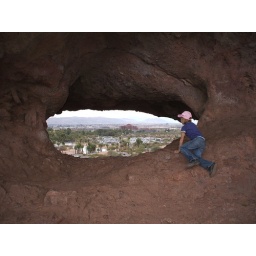
Natural rock formation at the red rocks at Papago Park in Phoenix, Arizona